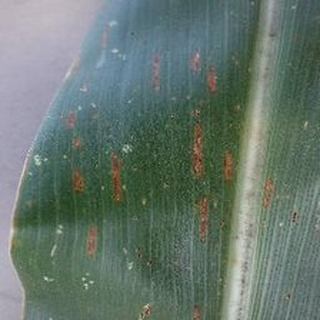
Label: corn_gray_leaf_spot